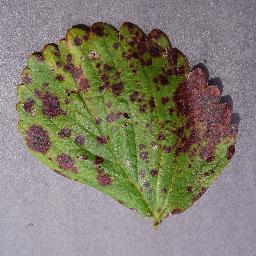
Label: Strawberry___Leaf_scorch